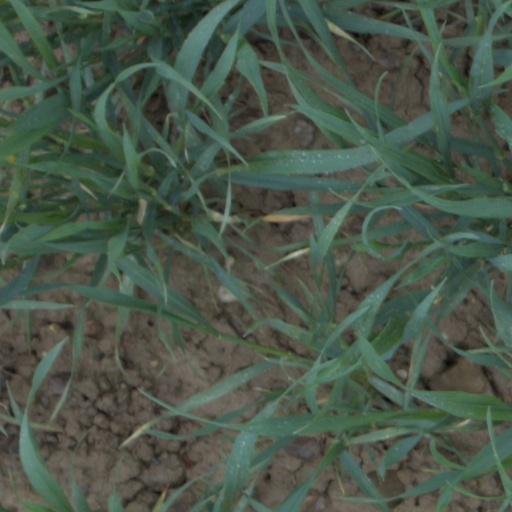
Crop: wheat